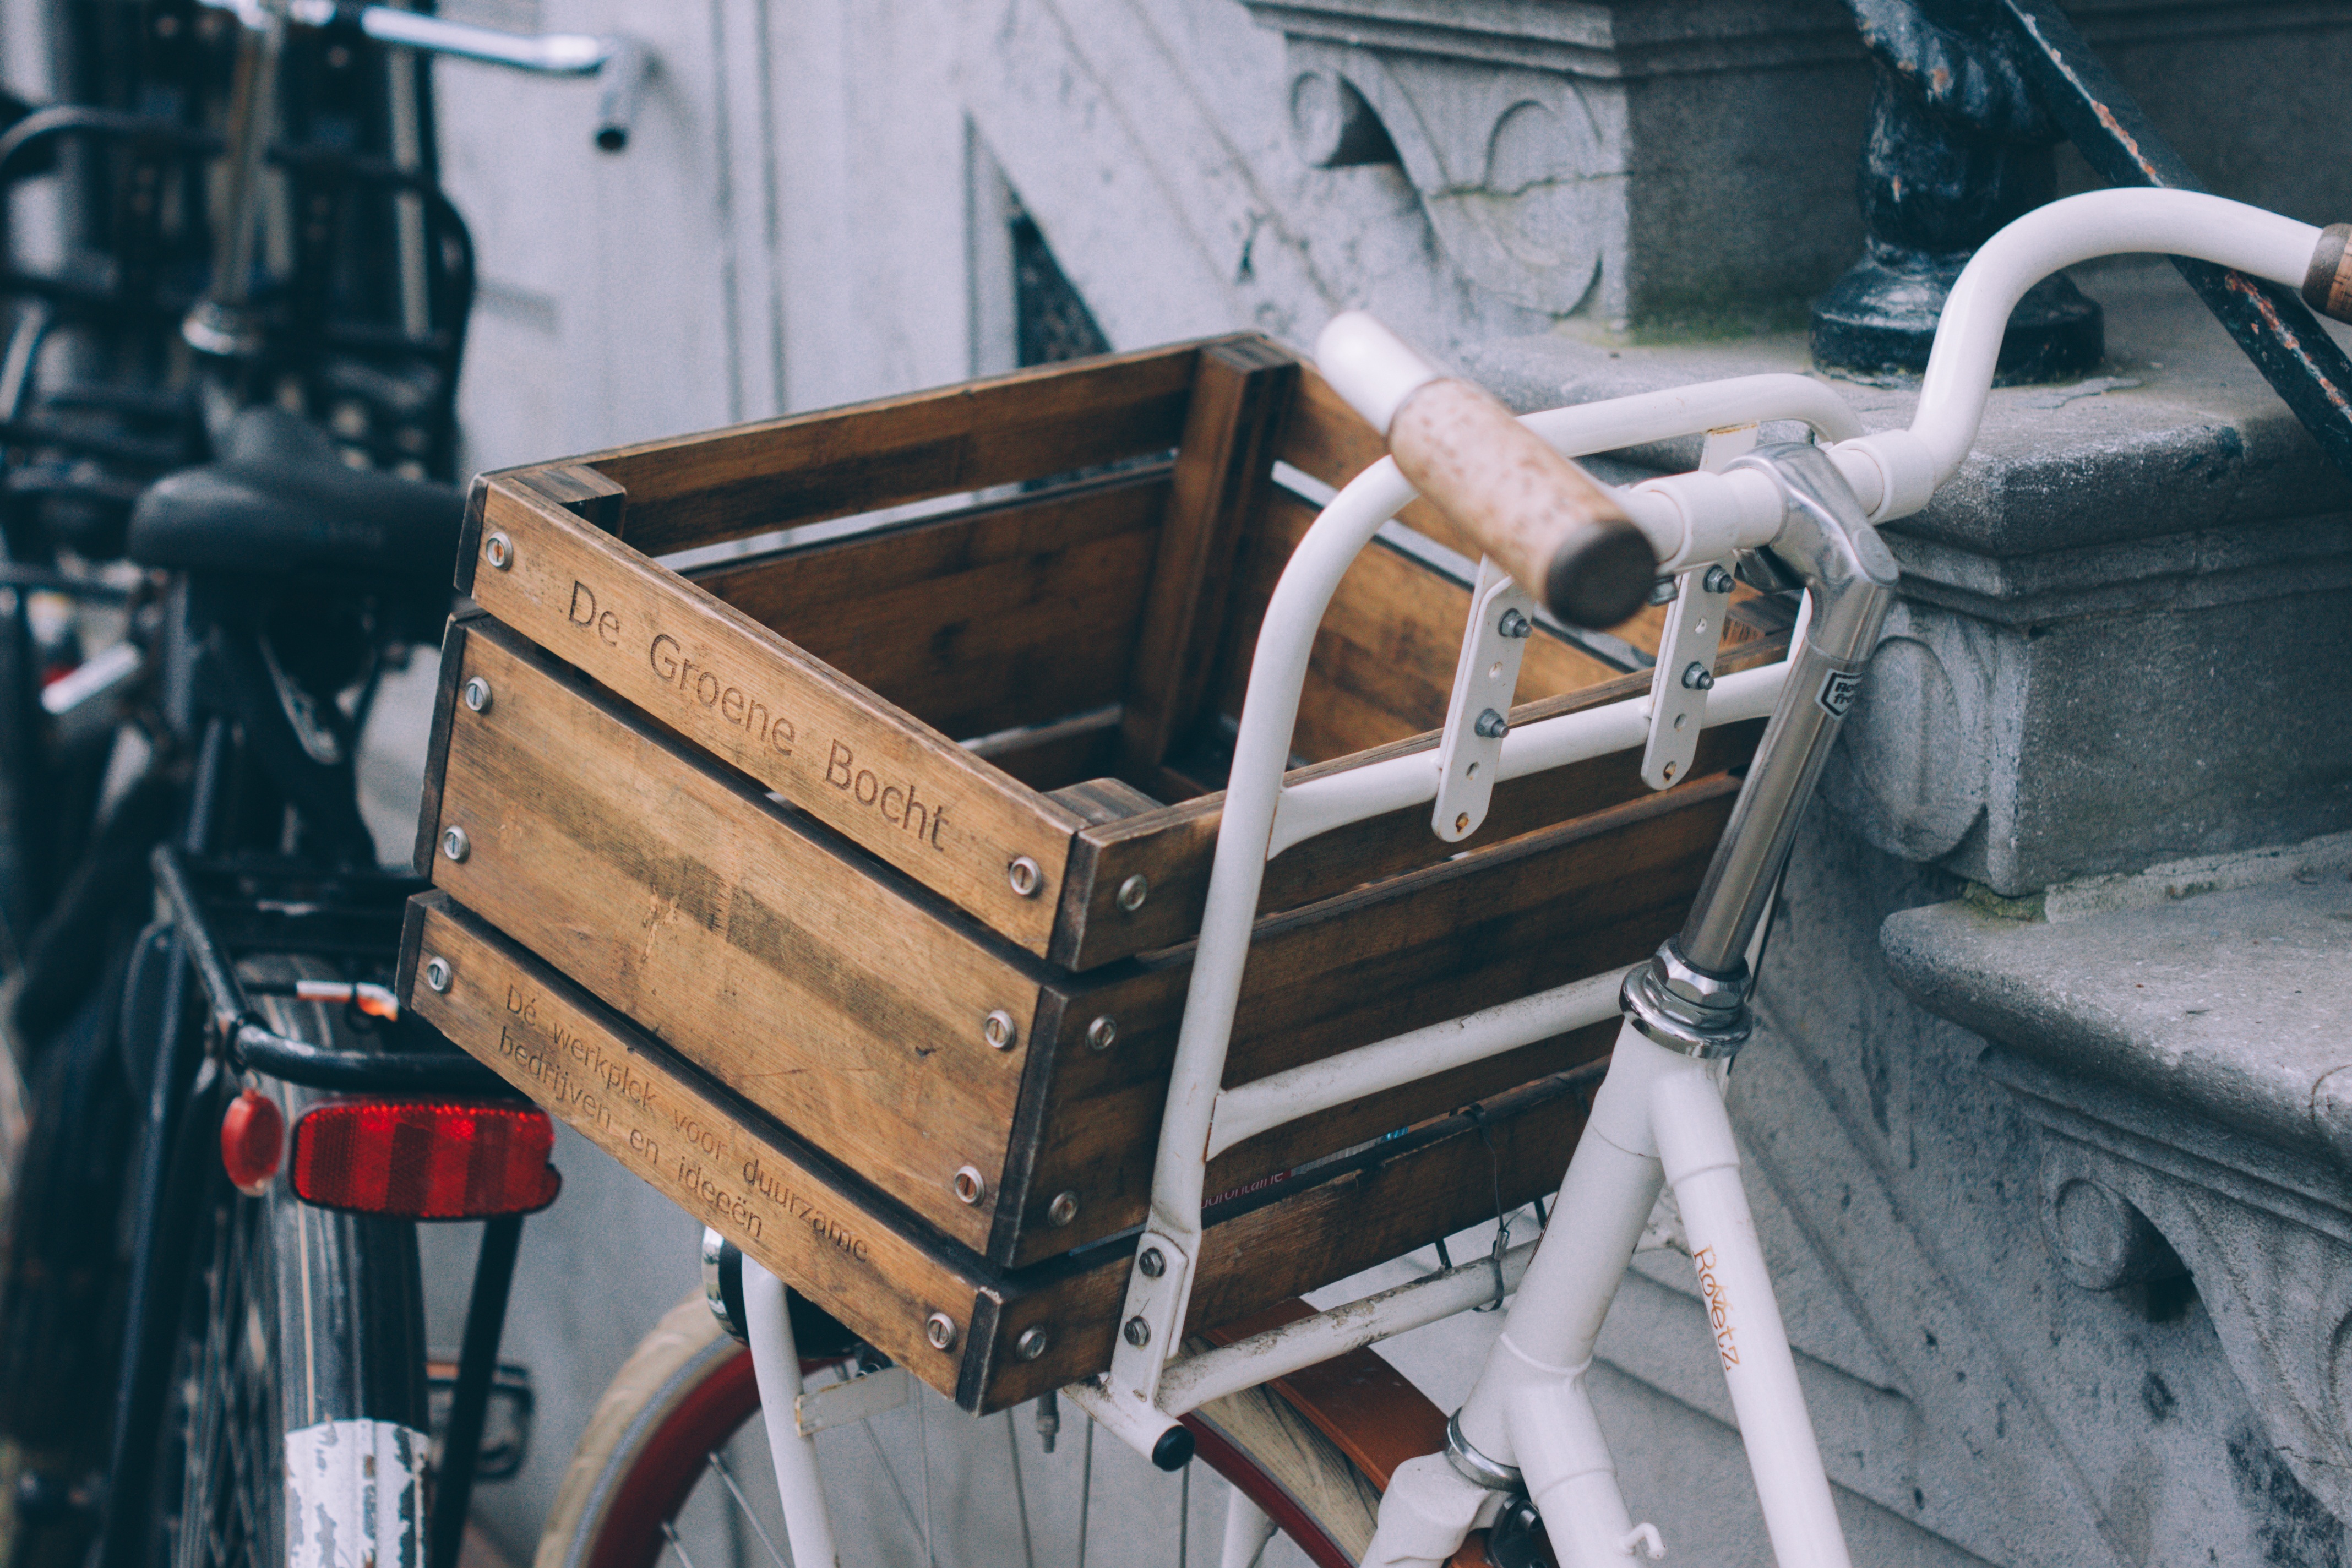
car, vintage, old, bicycle, vehicle, basket, carry, grocery cart